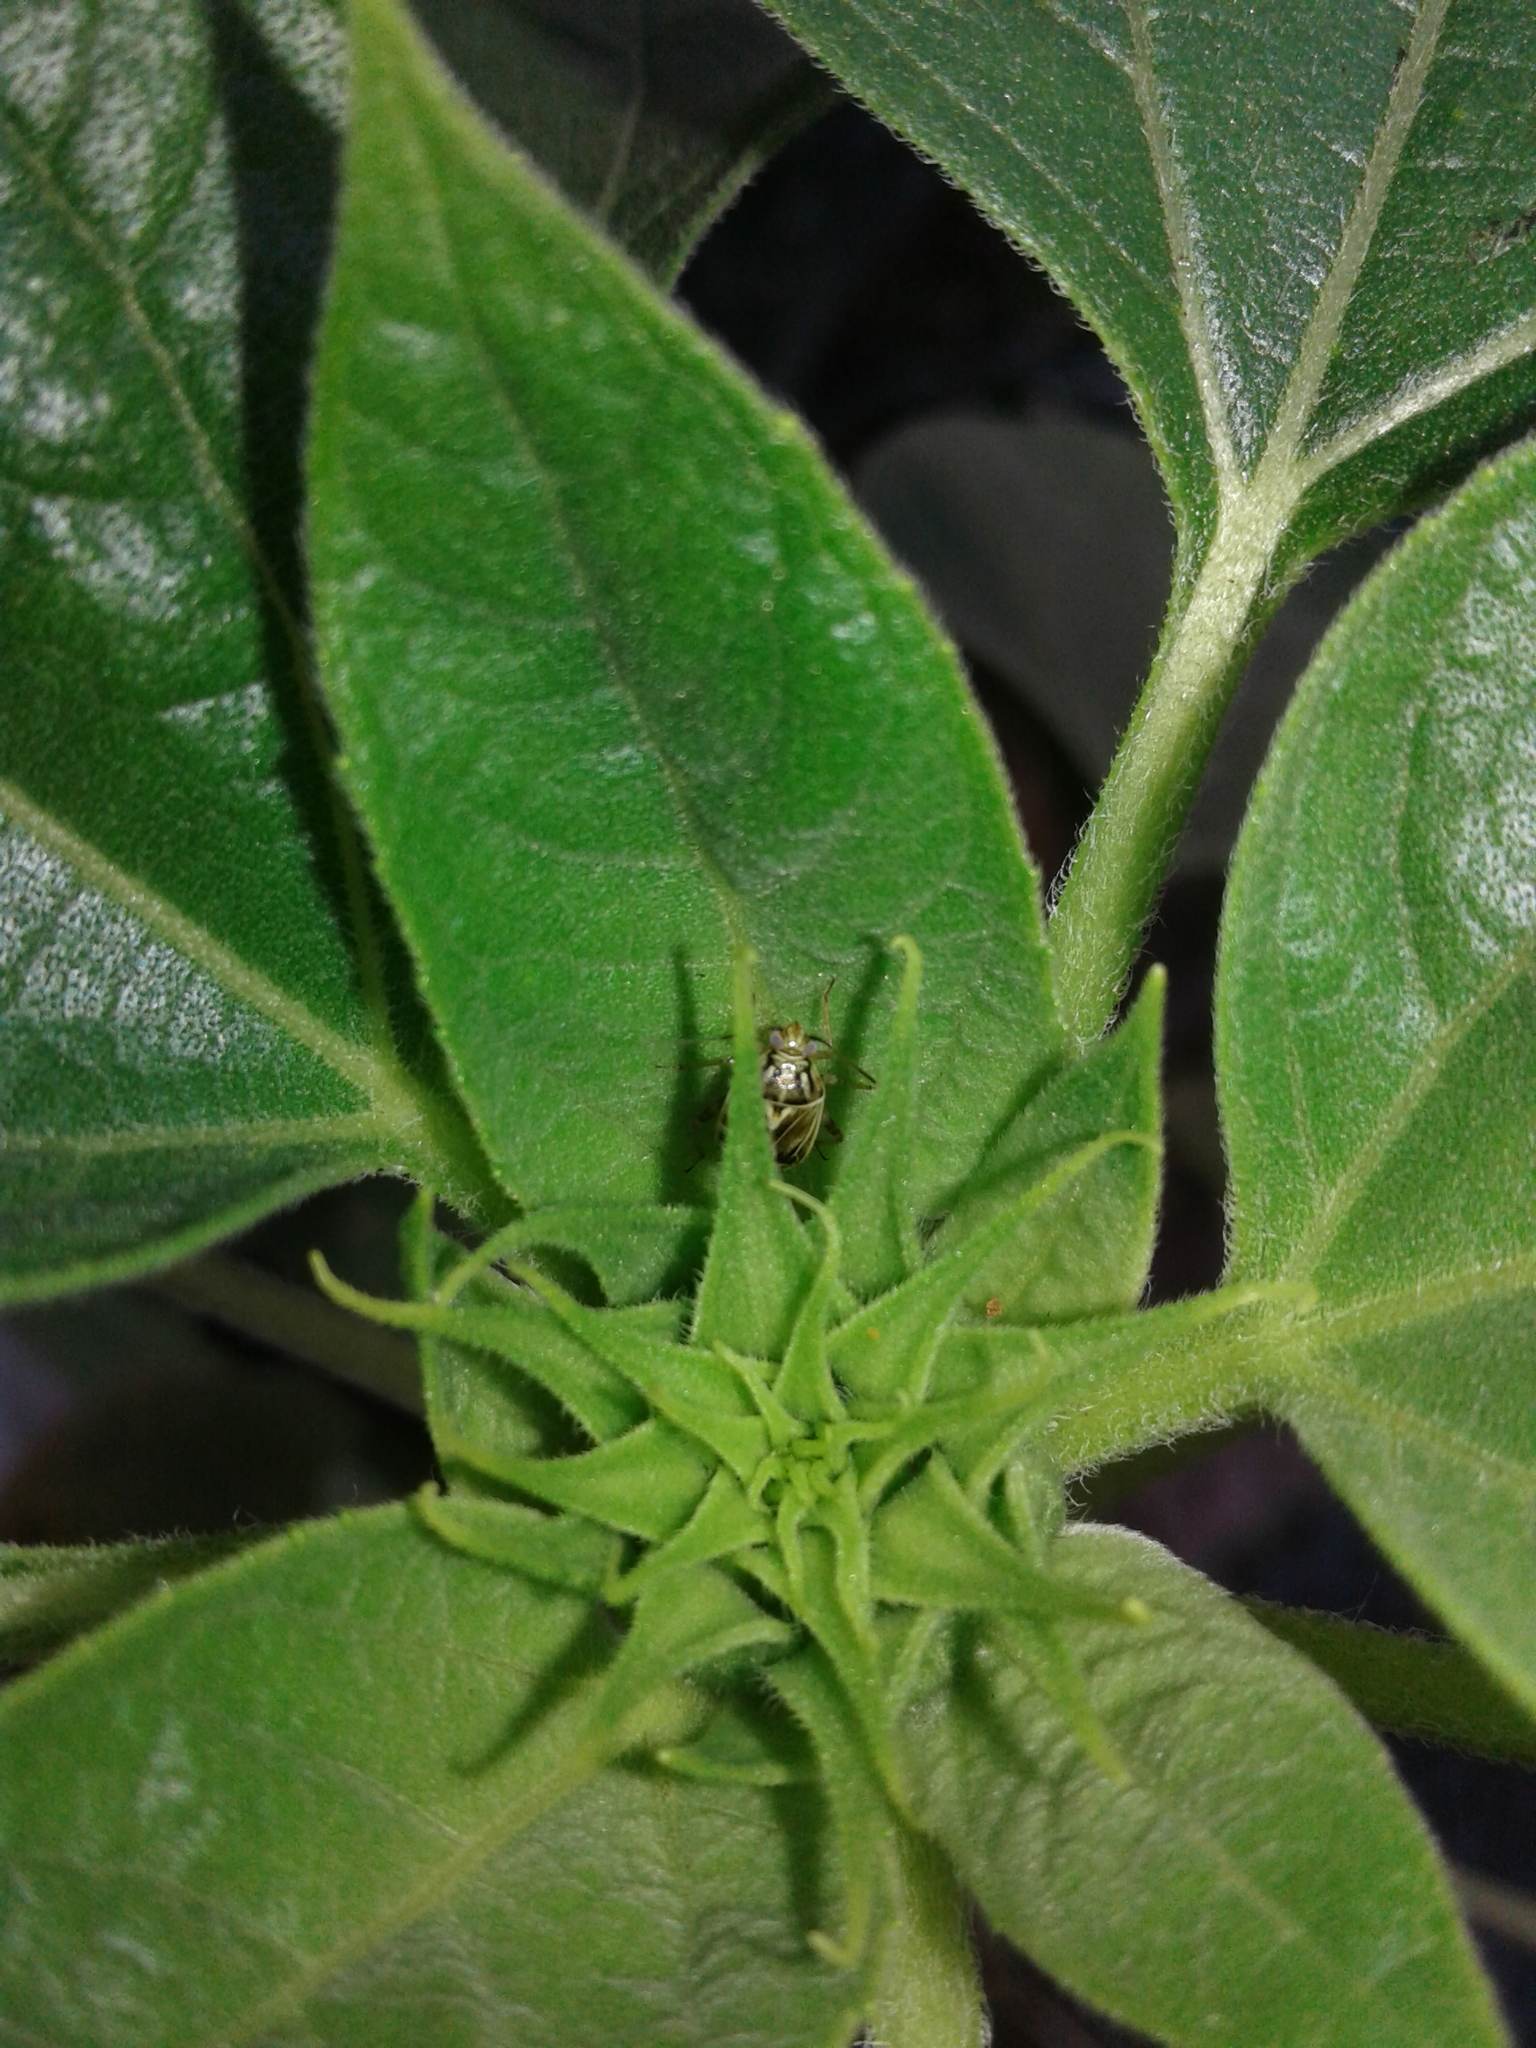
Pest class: lygus_bug